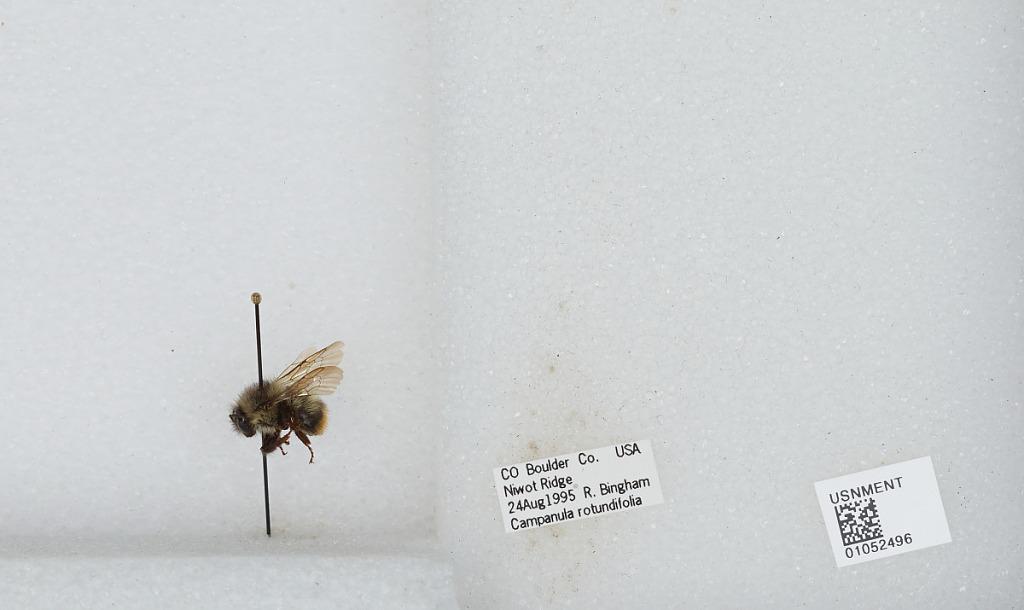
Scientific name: Bombus sp.
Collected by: R. Bingham
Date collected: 1995-8-24
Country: United States
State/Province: Colorado
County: Boulder
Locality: Niwot Ridge
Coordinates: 40.0597, -105.617